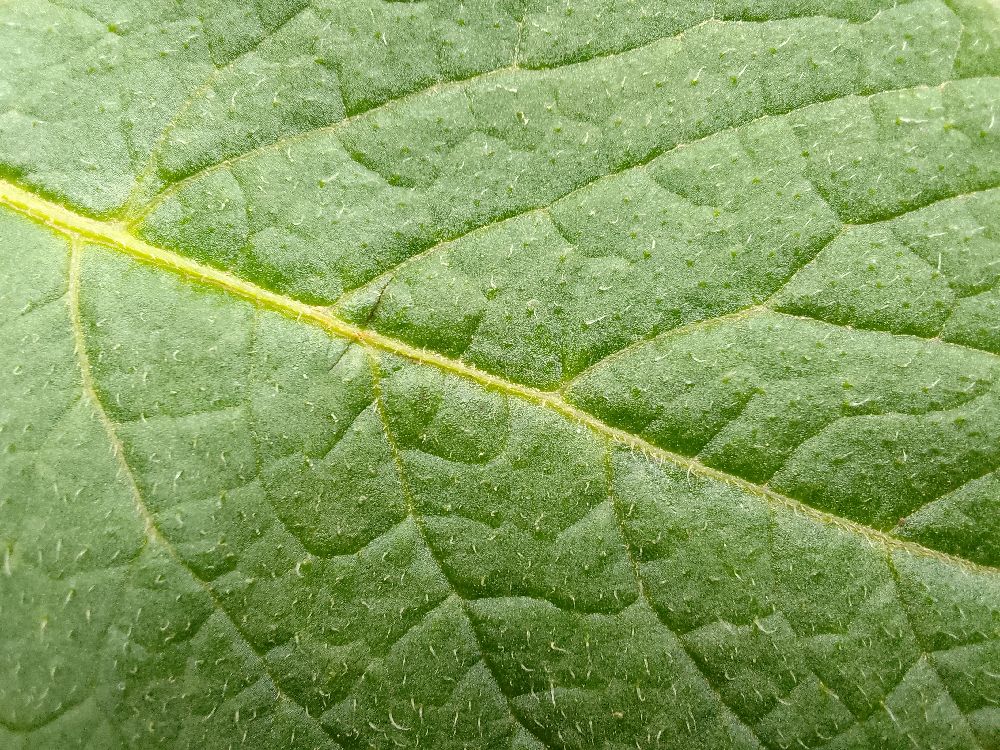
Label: Healthy